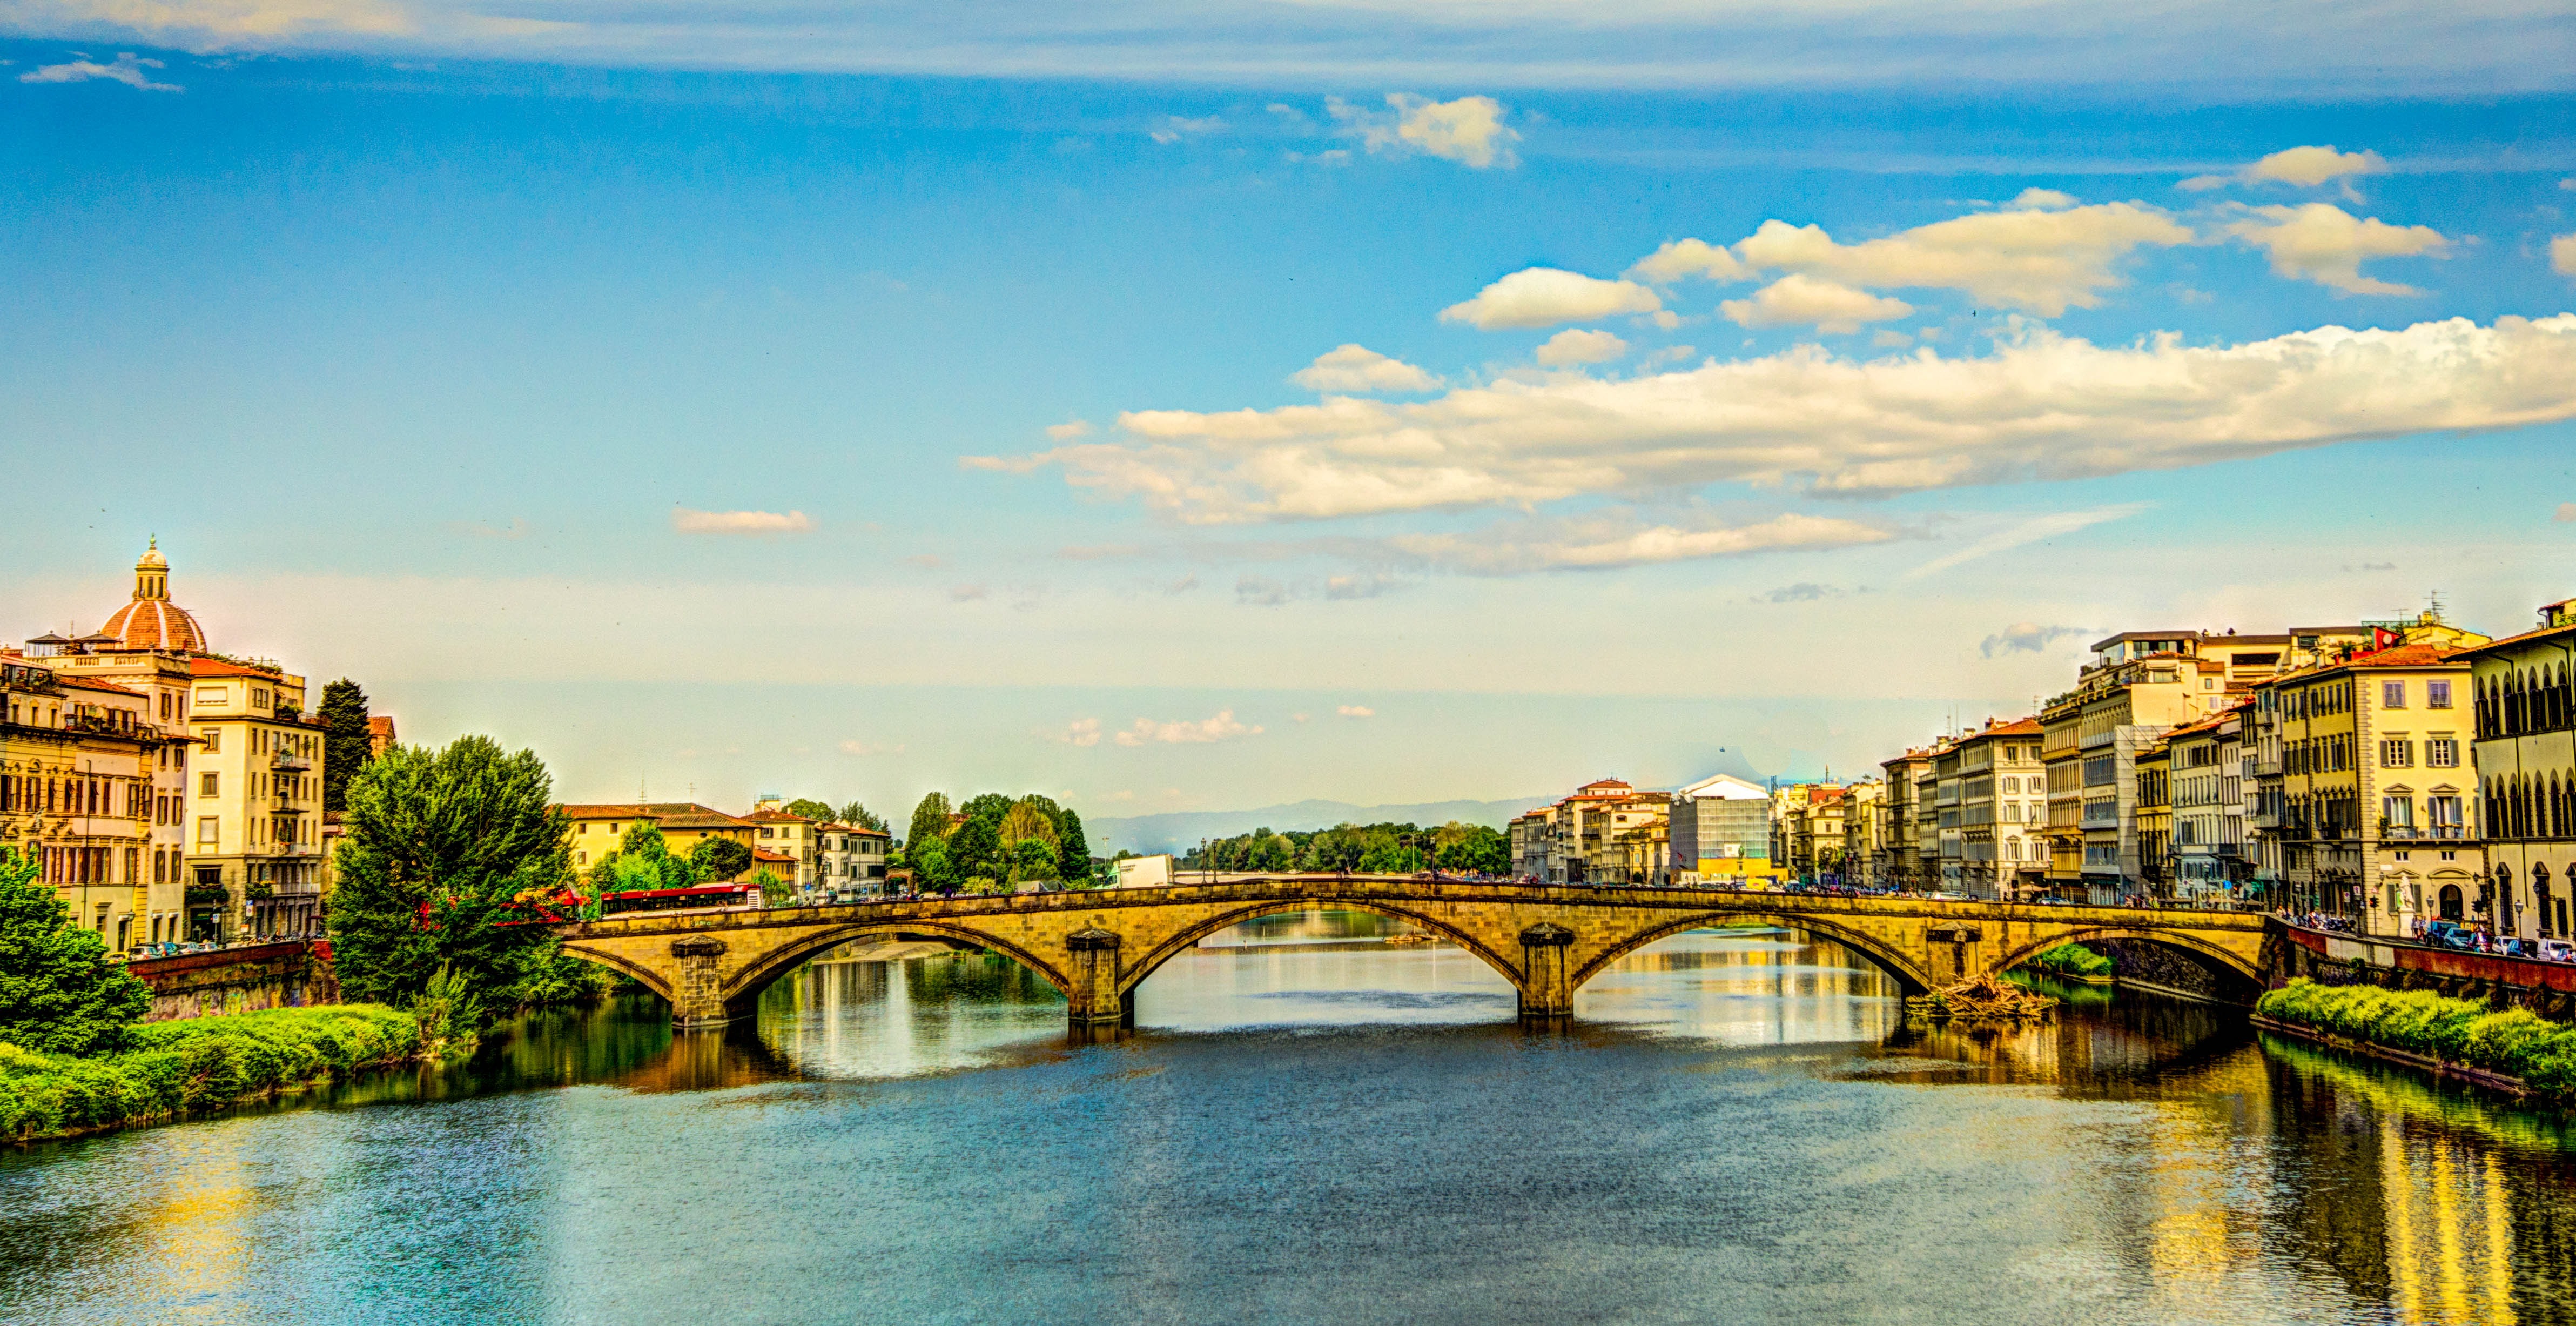
sea, architecture, sky, sunset, bridge, morning, flower, city, urban, river, cityscape, vacation, dusk, evening, reflection, italy, waterway, body of water, buildings, florence, ponte vecchio, geographical feature, human settlement